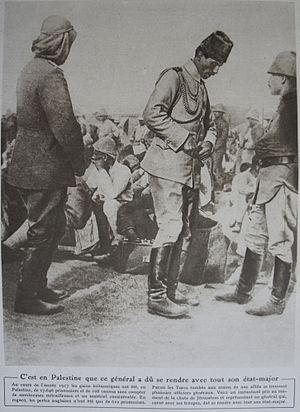
Le Miroir N°221, page 5 présentation d'un général turc prisonnier à Jérusalem.
La bataille de Jérusalem est une bataille de la Première Guerre mondiale. Elle fait partie de la campagne du Sinaï et de la Palestine et oppose les forces de l'Empire britannique à celles de l'Empire ottoman soutenu par l'Allemagne. Elle consiste en une série d'opérations livrées en novembre et décembre 1917 dans le sud de la Palestine, alors partie de l'Empire ottoman, et s'achève par la victoire des Britanniques et de leurs alliés australiens et néo-zélandais qui s'emparent de Jérusalem.